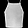
Label: T - shirt / top